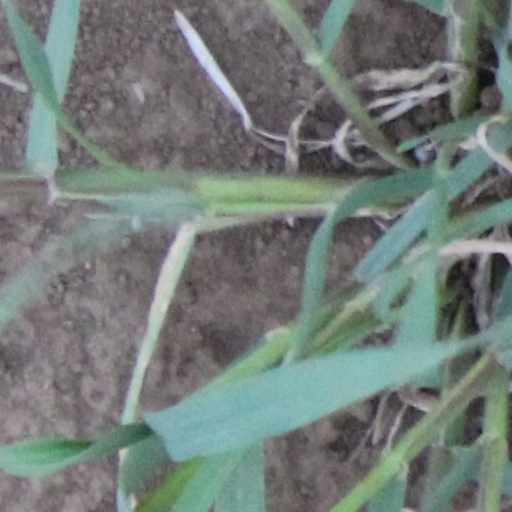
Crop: wheat